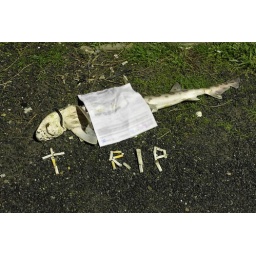
Impromptu street art under the San Mateo bridge